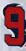
Number: 9